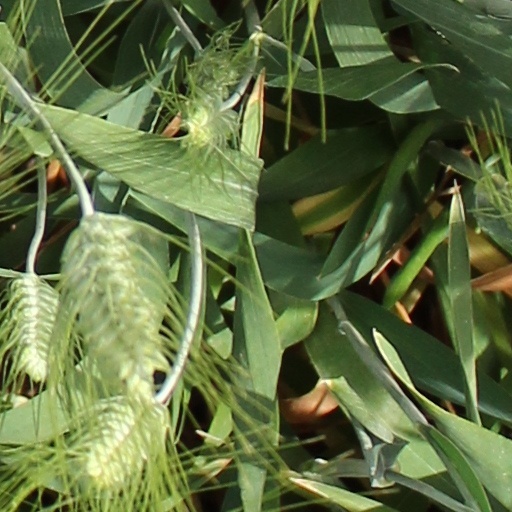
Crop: wheat